Chris Shields

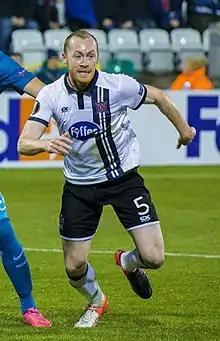
Chris Shields playing for Dundalk against Zenit Saint Petersburg in the 2016–17 Europa League

Chris Shields (born 27 December 1990) is an Irish professional footballer who plays as a midfielder for Linfield in the Irish Premiership. He previously played for Bray Wanderers where he played for four seasons before joining Dundalk, where he remained for more than nine seasons.